Max Moszkowicz

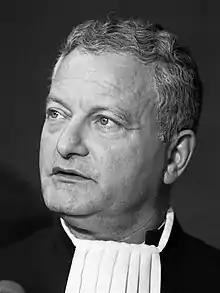
Moszkowicz in 1985

Moszkowicz was born on 5 October 1926 in Essen, Westphalia, Prussia, Germany. The Jewish Moszkowicz family fled Nazi Germany in 1933. During the Holocaust his parents were murdered. Max Moszkowicz himself survived Auschwitz.